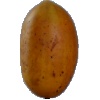
Label: Cucumber Ripe 2